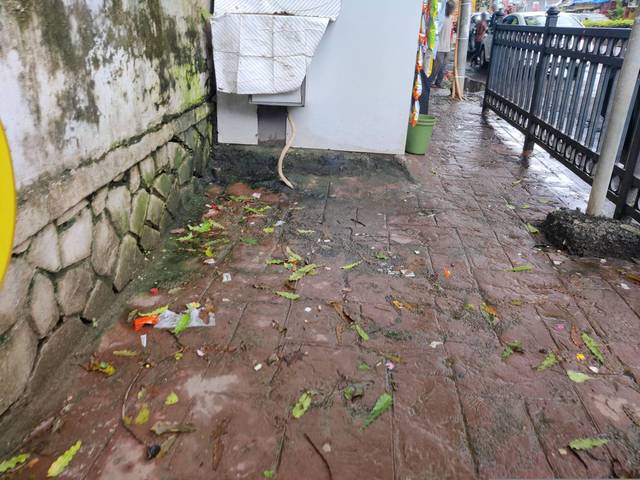
Region: India
Coordinates: 19.107, 72.84